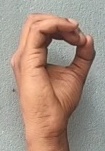
ASL sign: O